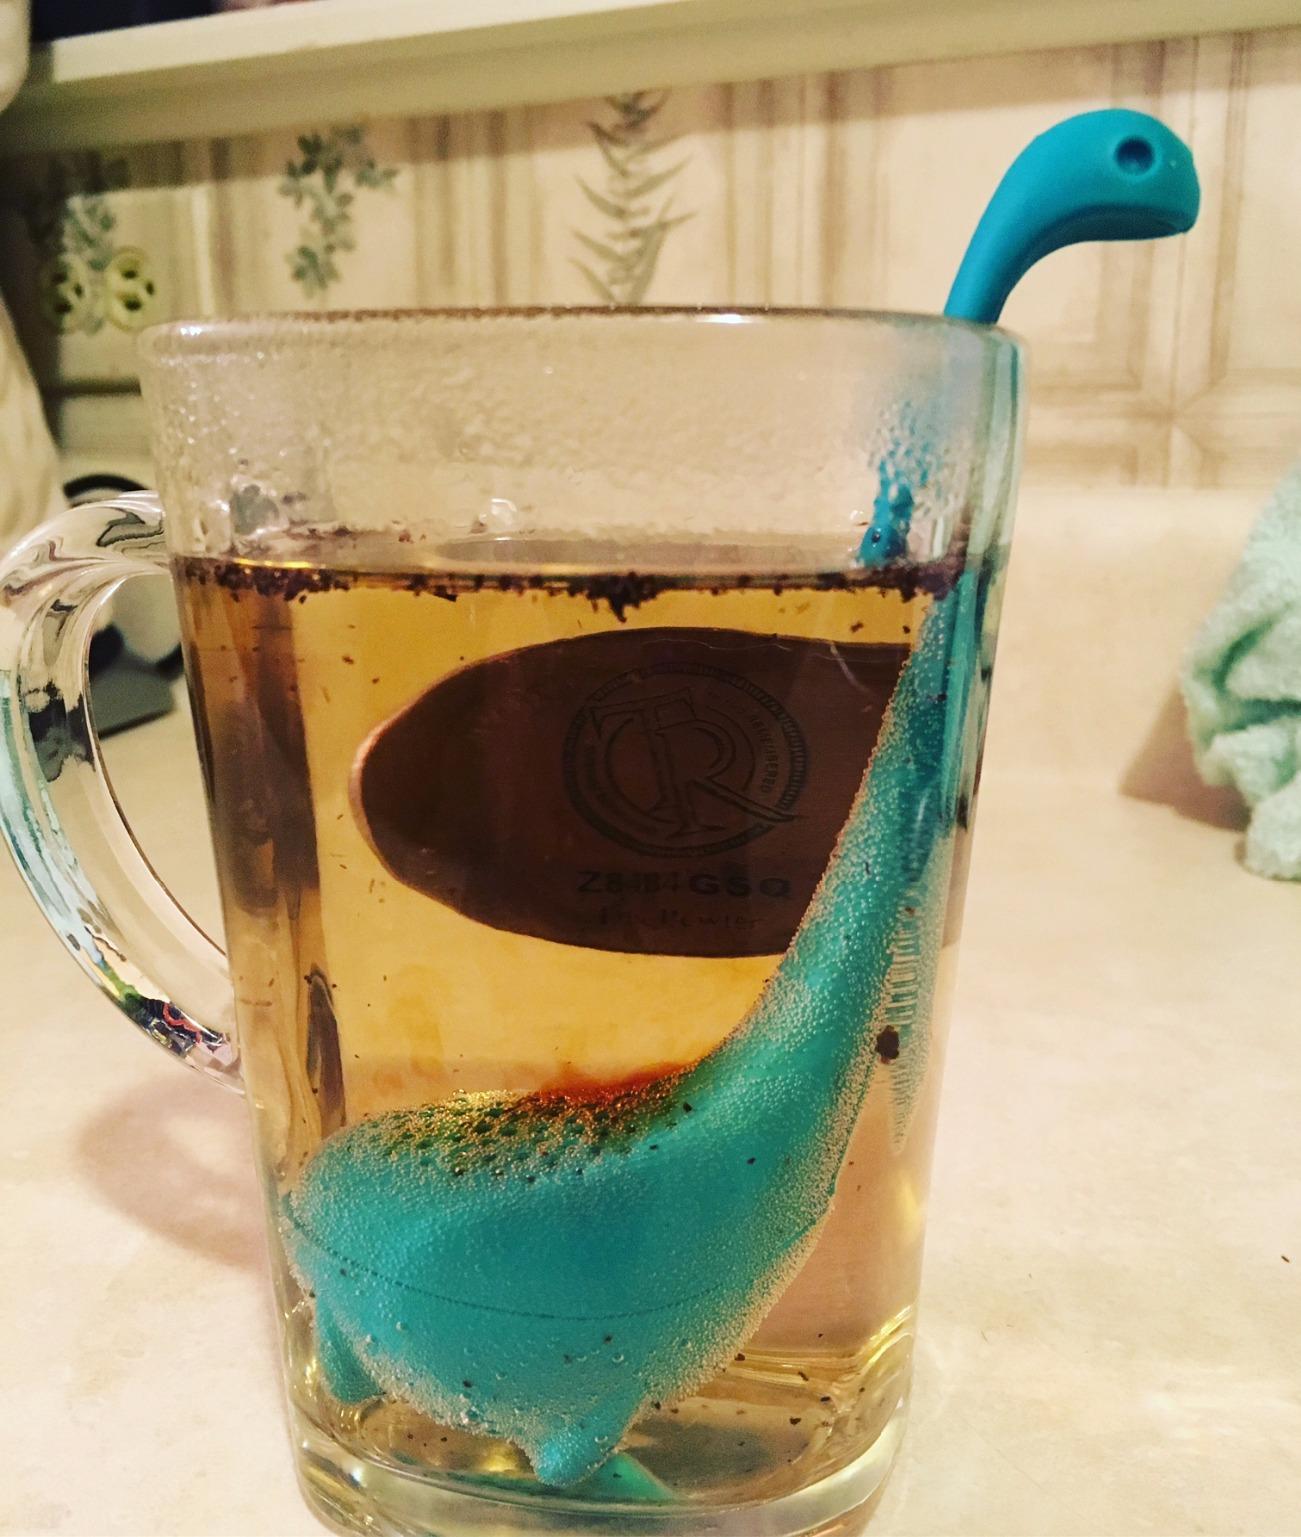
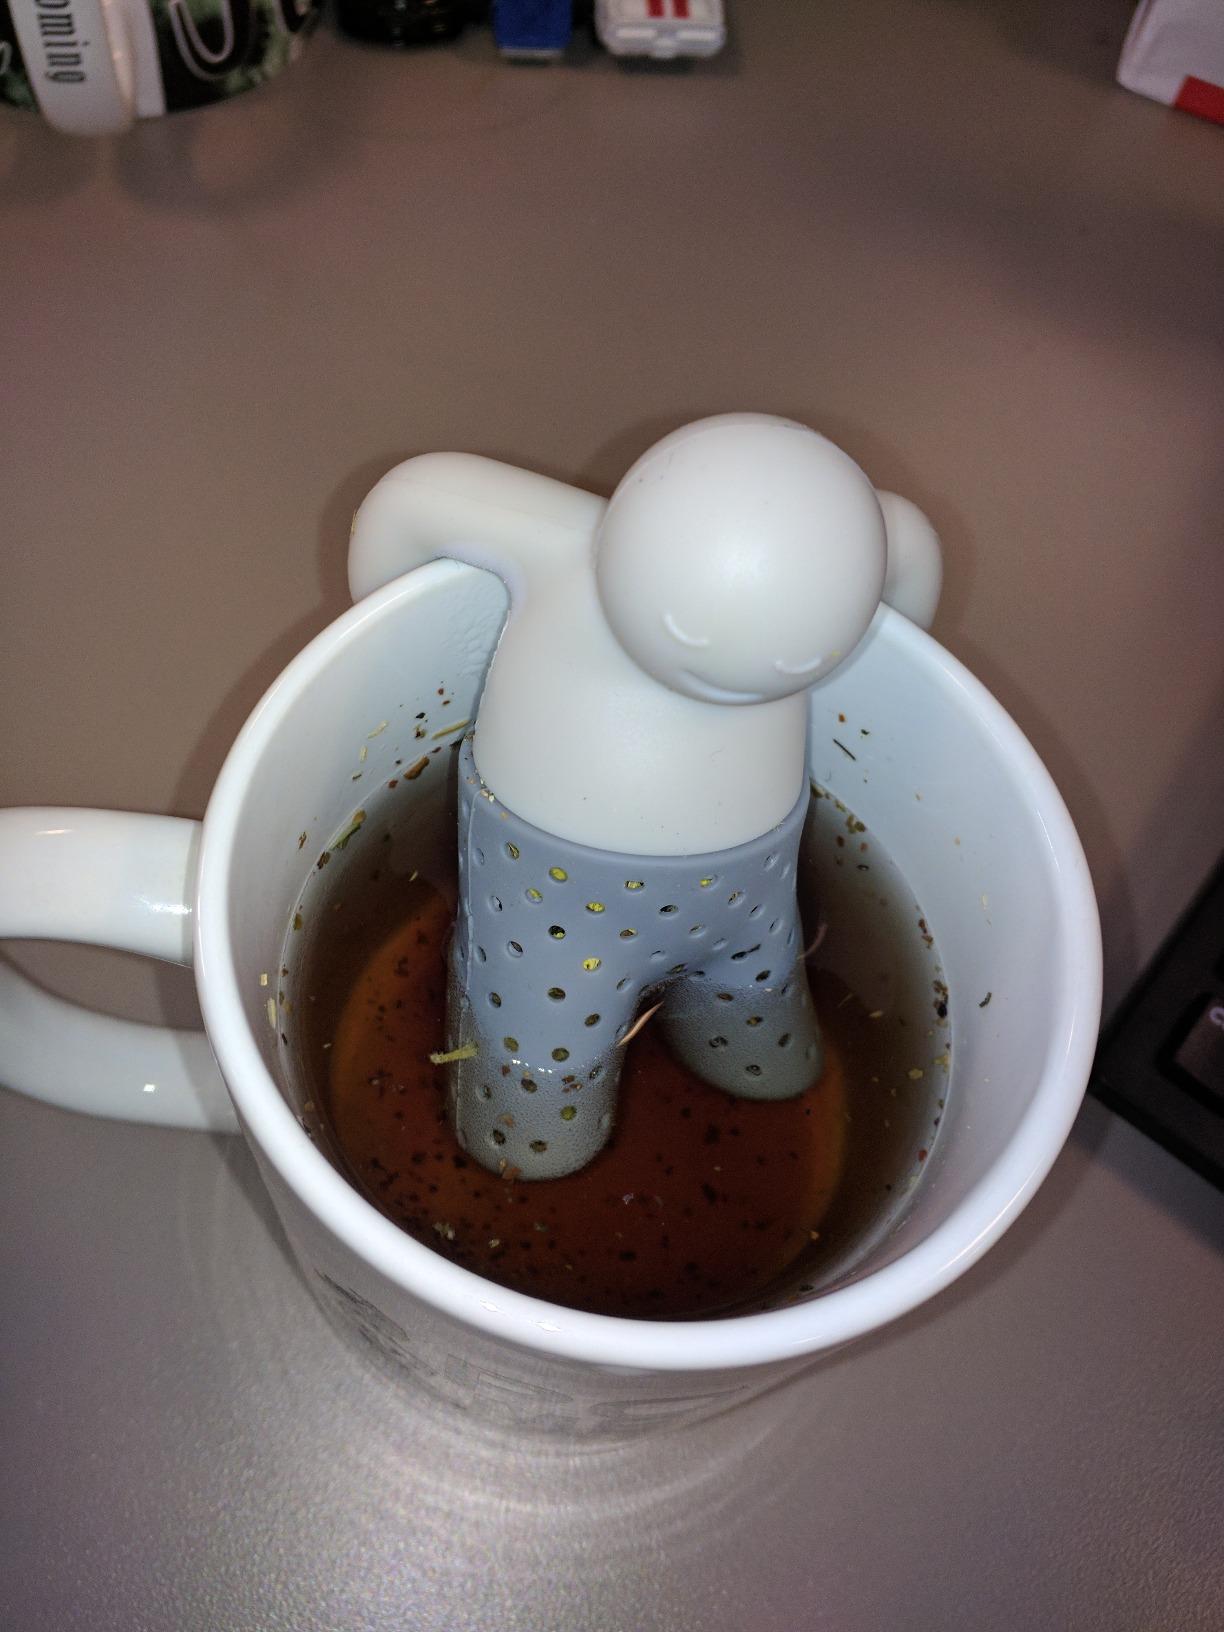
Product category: items_tea
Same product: no